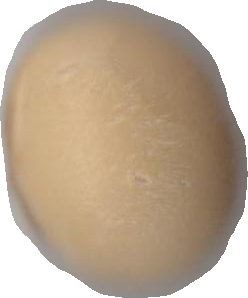
Variety: Dega